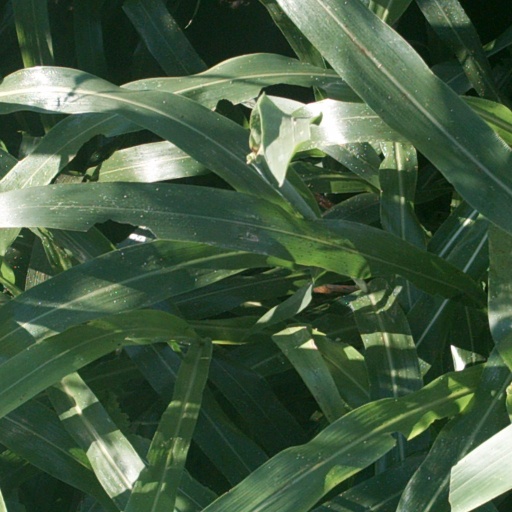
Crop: sorghum